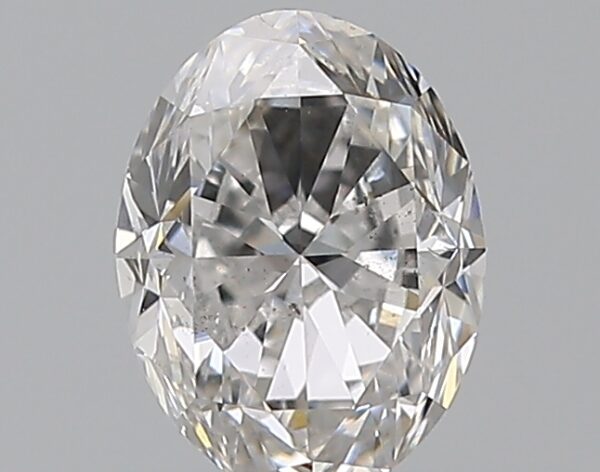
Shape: oval
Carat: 0.7
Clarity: SI2
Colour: E
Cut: GD
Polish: EX
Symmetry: VG
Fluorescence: N
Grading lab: GIA
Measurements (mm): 6.3 x 4.77 x 3.25